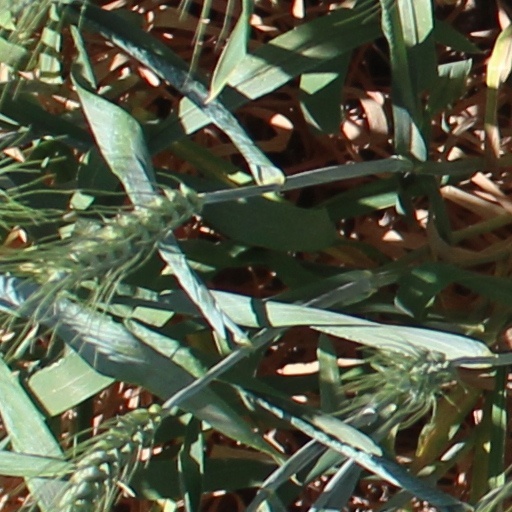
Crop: wheat